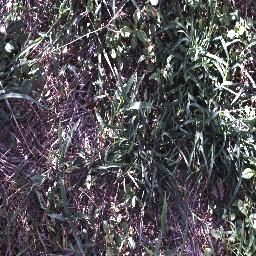
Label: negative